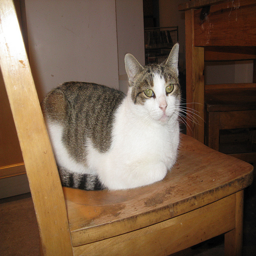
A trey and white cat laying on top of a wooden chair at a table.
A cat sitting on a wooden chair look at the camera.
an image of a cat sitting on a wooden chair
The cat is seated on the  wooden chairseat.
Brown and white cat sitting on a wooden chair by itself.